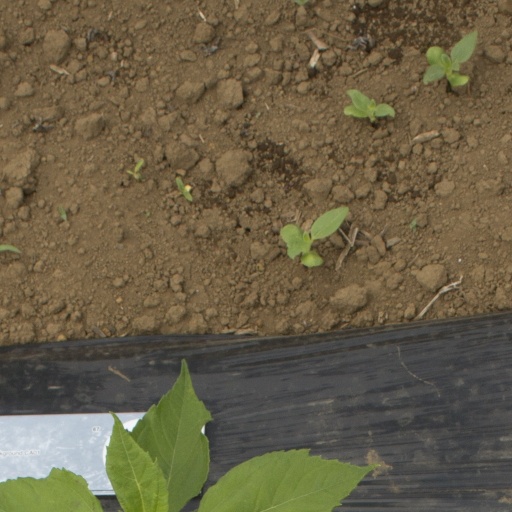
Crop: Jerusalem artichoke